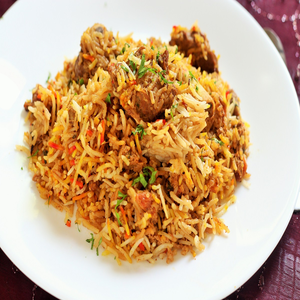
Dish: biryani